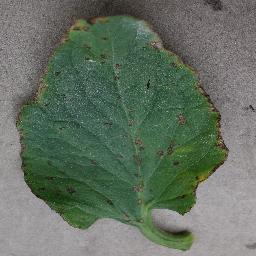
Label: Tomato___Bacterial_spot